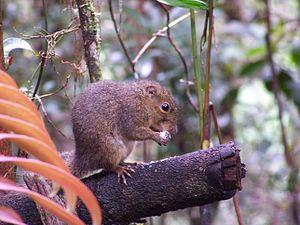
Le parc national du Kinabalu, est un parc national de Malaisie inauguré en 1964.
Le mont Kinabalu, en malais Gunung Kinabalu, est une montagne de Malaisie, point culminant de ce pays et de l'île de Bornéo avec 4 095 mètres d'altitude. Sa grande biodiversité est rendue possible par une géologie et un climat uniques. Elle comprend de nombreuses espèces endémiques, notamment plusieurs plantes carnivores ainsi que de nombreuses orchidées, protégées par le parc national du Kinabalu. Cette richesse a été découverte par Hugh Low et John Whitehead au milieu du XIXᵉ siècle, ce dernier étant l'auteur de la première ascension de la cime principale en 1888. Il s'agit de l'une des montagnes les plus fréquentées d'Asie du Sud-Est.